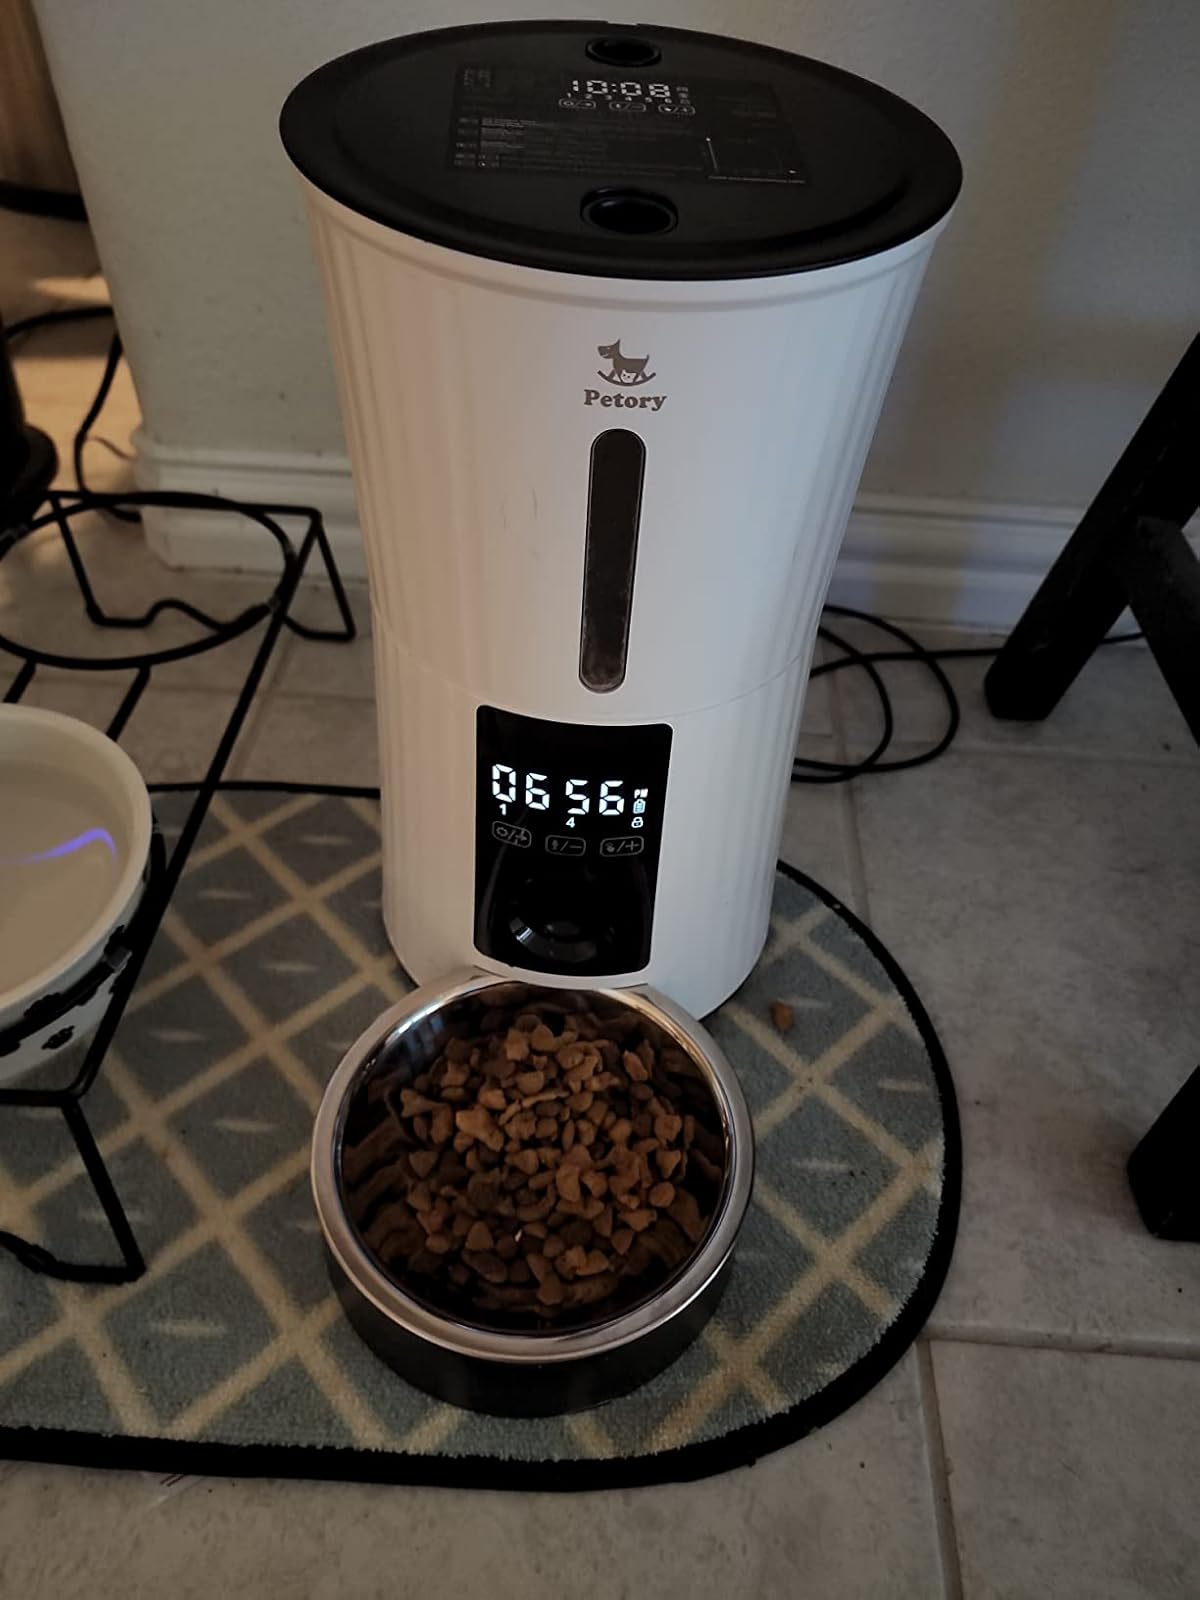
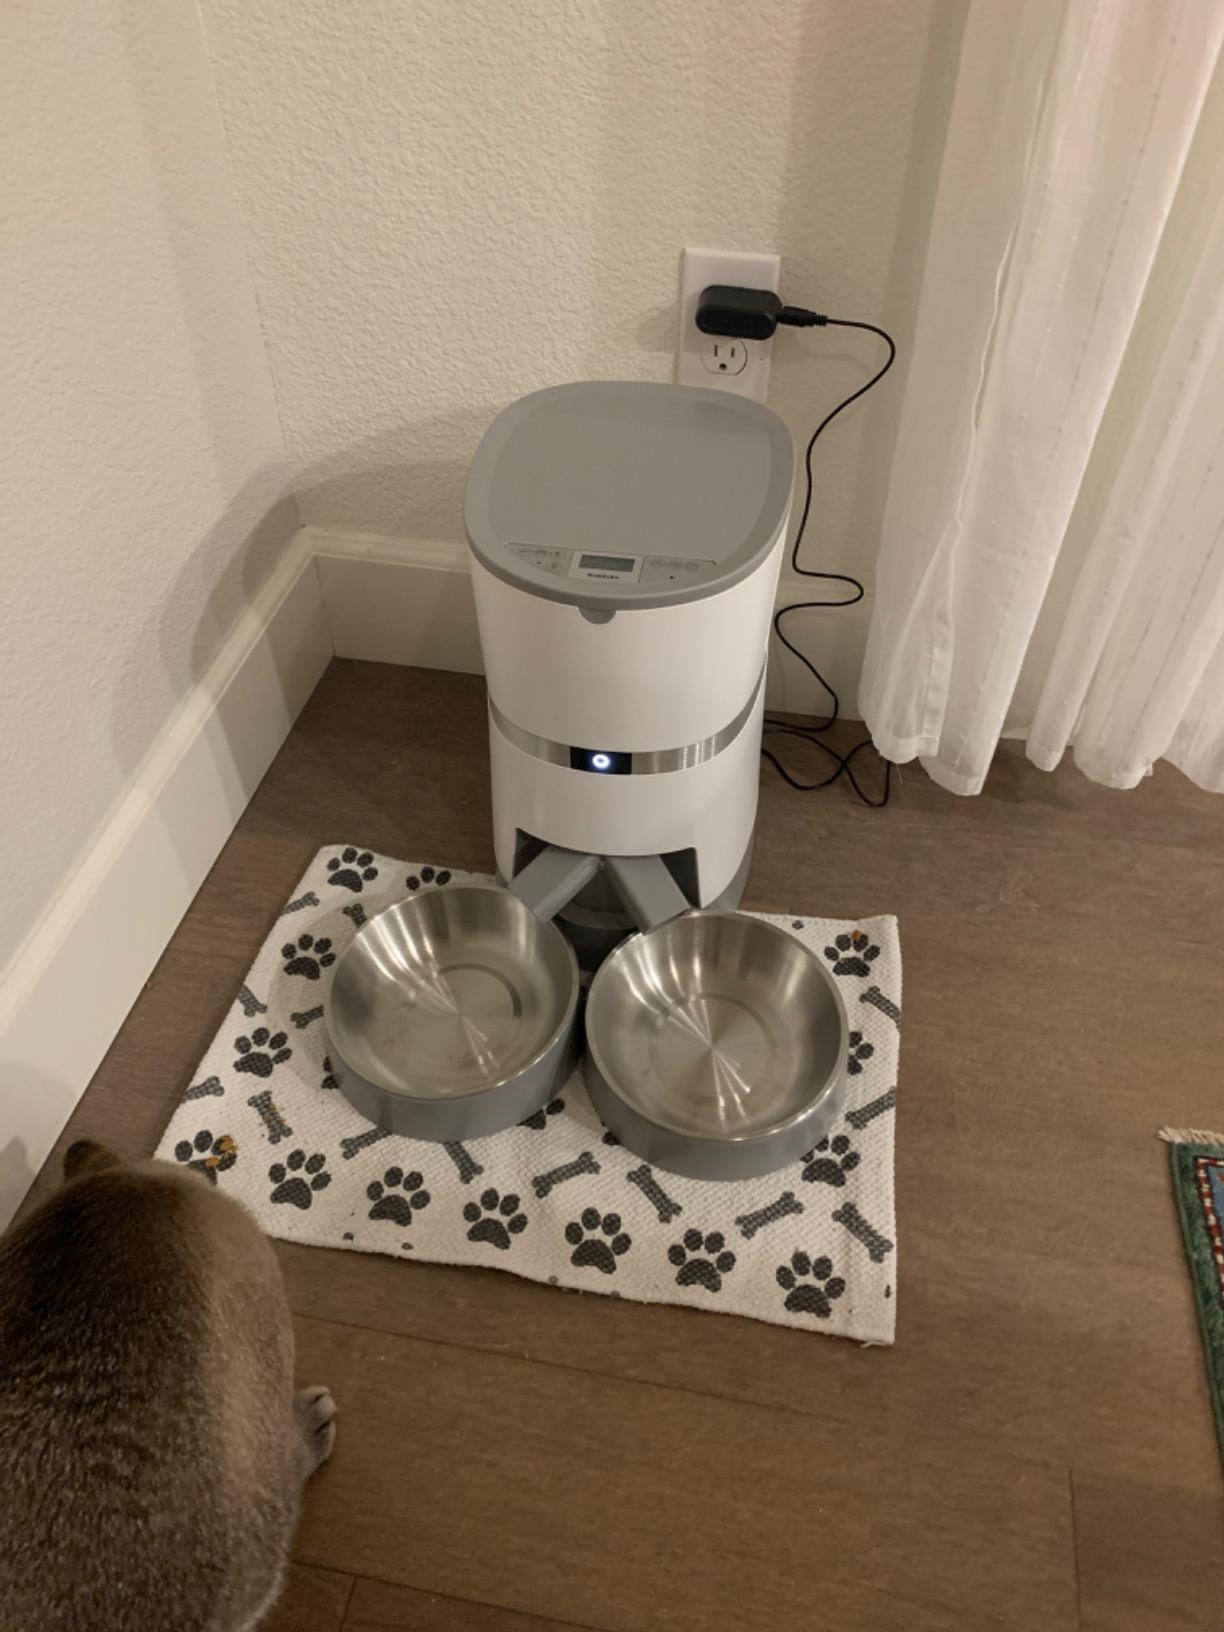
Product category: items_feeder
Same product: no